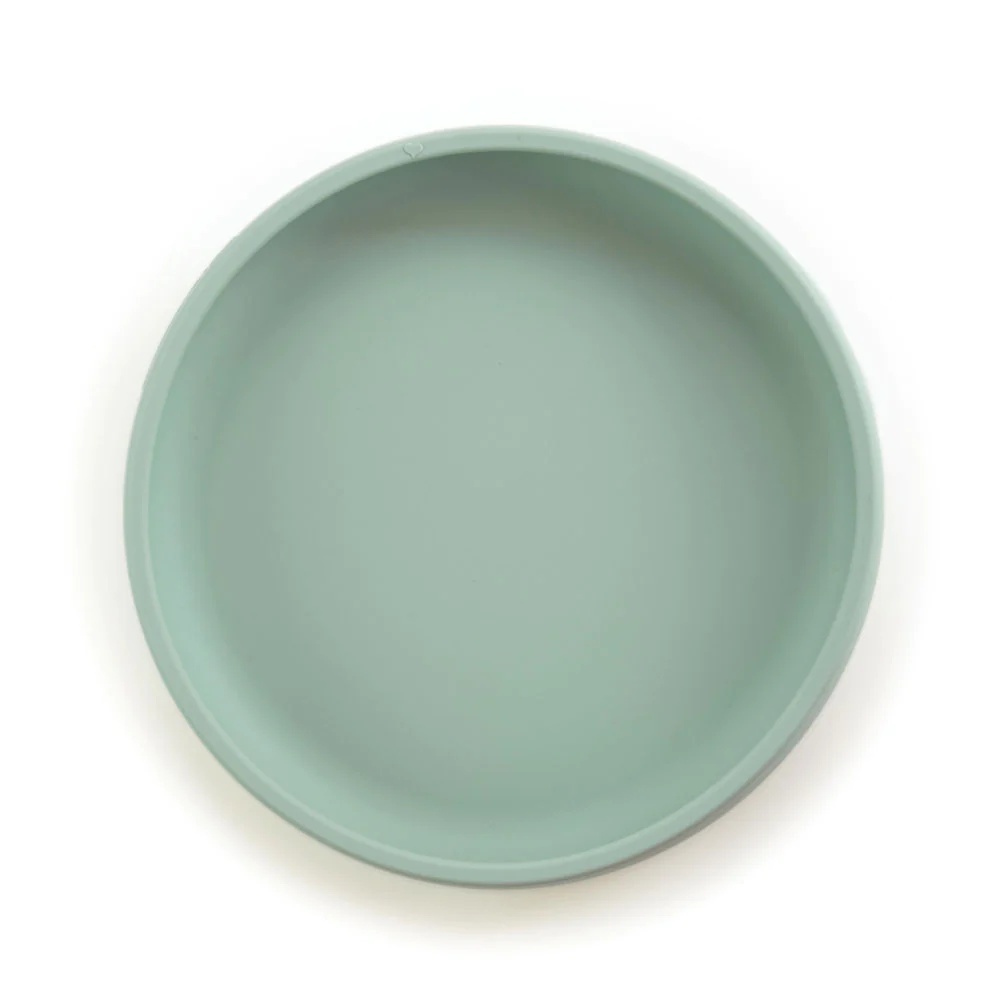
Sage Easy-Scooping Suction Plate - By Bright Berry
Australian Good Design Award Winner 2022 The theBase™ suction plates by Bright Berry are perfect for little ones learning to eat independently. The easy-scoop edge and strong suction base prevent slips, spills, and throws. Enjoy mealtime with less mess! Features: Easy to scoop up food with inwardly curved walls & extended rims. The concave walls guide the food on the spoon without pushing it over the edge. Hidden suction base with an easy release tab for the parent. Dishwasher, microwave, oven, and freezer safe. Free from BPA, PVC, lead, and phthalates. Child-safety standard compliant. For strong suction, ensure the suction base and the surface are clean, dry, and without any soap residue (make sure the plate is rinsed off well). To attach the plate, press down in the middle of the plate to push the air out of the suction base until the plate is firmly secured. If the surface of your highchair has scratches or texture, the suction may not last, as the air can escape through the imperfections and release the suction. Product Care Wash the suction plate thoroughly before first use and after each use. Dishwasher safe. Microwave safe. Oven safe up to 220C. Sterelisation safe. For that perfect "new" look every time, we recommend handwashing & towel drying all silicone tableware. However, using a dishwasher is entirely safe.
Brand: Bright Berry
Category: Baby & Toddler > Nursing & Feeding > Baby & Toddler Food